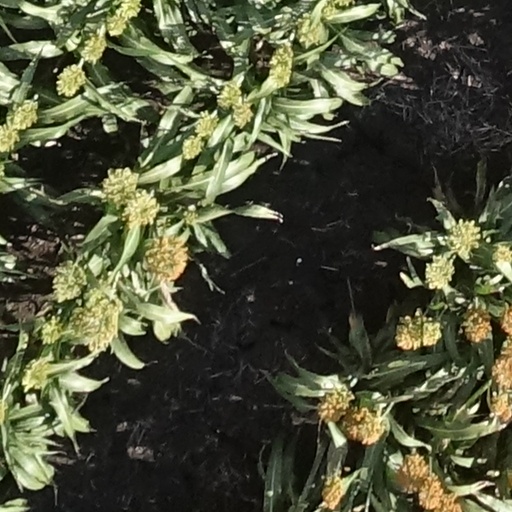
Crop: sorghum